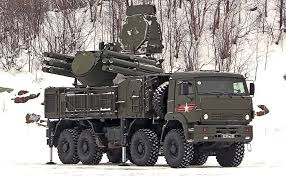
Label: Air Defense